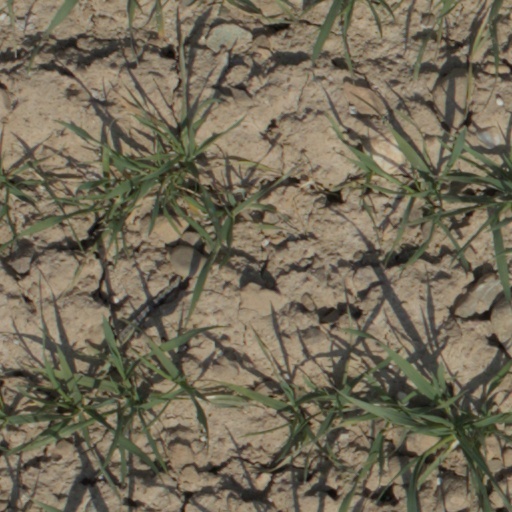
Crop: wheat